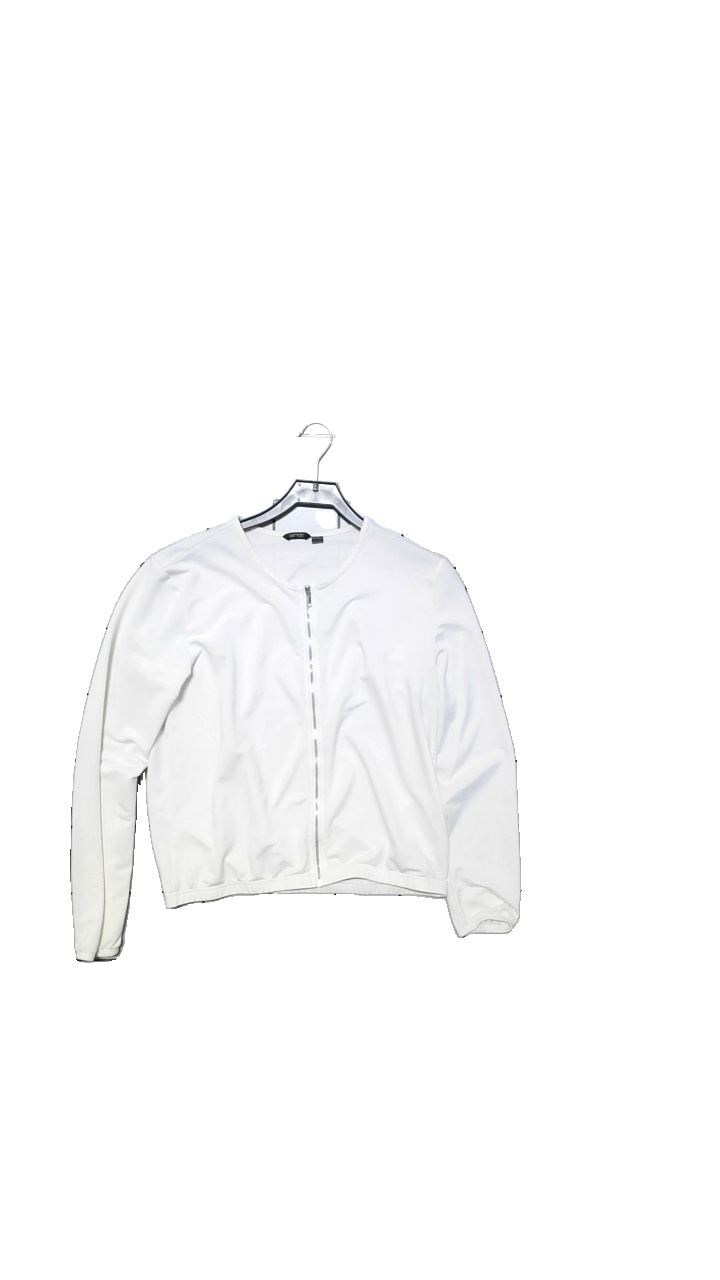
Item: Jacket (Ladies)
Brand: Esmara (lidl)
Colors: White
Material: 96% polyester, 4% elastane
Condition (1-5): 5
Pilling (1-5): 5
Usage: Reuse
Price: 50-100